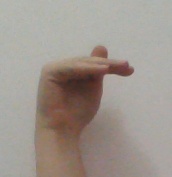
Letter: khaa